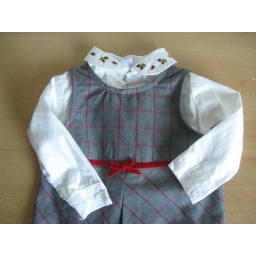
Dress by Signature Little Me. Includes white long-sleeve button-down shirt which can be worn separately. Excellent Condition.